North American F-107

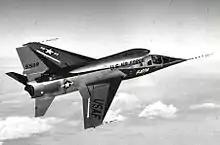
North American F-107A #1 "55-5118"

The first F-107A (serial number "55-5118") with North American's chief test pilot Bob Baker at the controls, made its initial flight on 10 September 1956, attaining Mach 1.03. After the successful test flight, the brakechute did not deploy, which resulted in a "hot" landing with the nose gear strut breaking. The aircraft first achieved Mach 2 in tests on 3 November 1956.